Seven Minutes in Heaven (film)

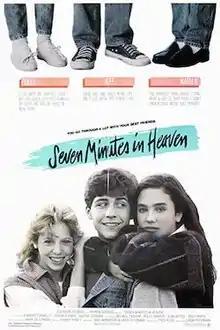
Theatrical release poster

Seven Minutes in Heaven is a 1986 American teen comedy drama film co-written and directed by Linda Feferman (in her only full-length directorial film). It stars Jennifer Connelly, Byron Thames, and Maddie Corman as three teenage friends in Ohio coping with life and love. The film was shot in 1984 but did not get a release until May 9, 1986. It was sent straight to cable TV, where it acquired a following. At the 1986 Sundance Film Festival where it premiered, it received a special merit for outstanding achievement.